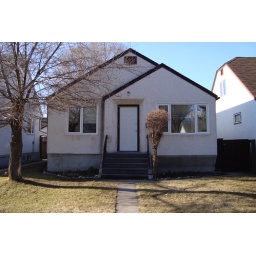
small tree beside the door is gone now.